Władysław Mieczysław Kozłowski

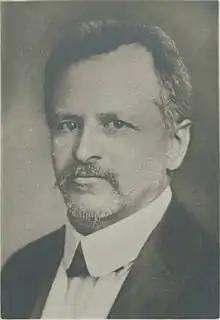
Władysław Mieczysław Kozłowski

Władysław Mieczysław Kozłowski (November 17, 1858 in Kiev – April 25, 1935 in Konstancin-Jeziorna) was a Polish philosopher.